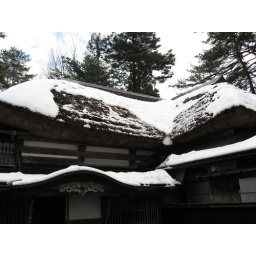
The roof of a Samurai house in Kakunodate